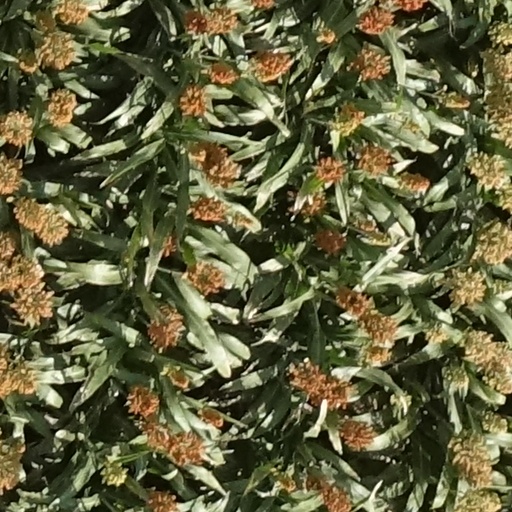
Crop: sorghum